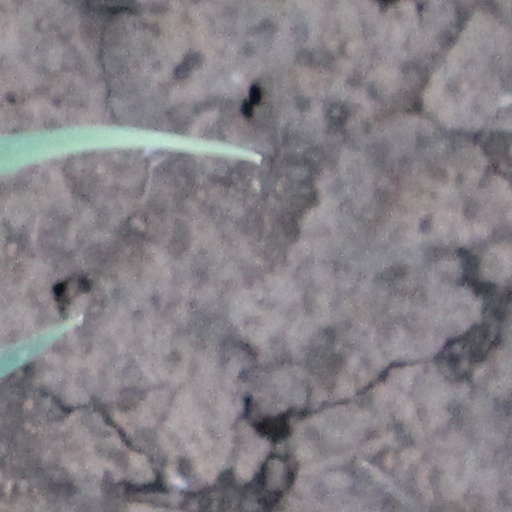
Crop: wheat